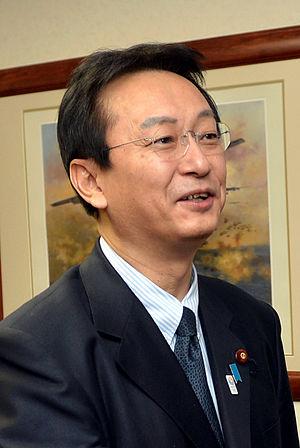
Le ministre de la Défense est un membre du Cabinet du Japon chargé du ministère de la Défense. Le poste est actuellement occupé par Tarō Kōno depuis le 11 septembre 2019.
Akinori Eto, né le 12 octobre 1955, est un homme politique japonais. Il est le ministre de la Défense du Japon du 3 septembre 2014 au 24 septembre 2014.